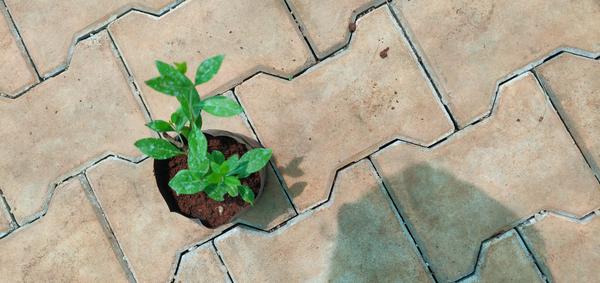
Plant: Henna